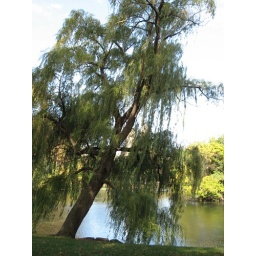
Willow tree near the bow bridge